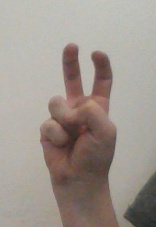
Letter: toot